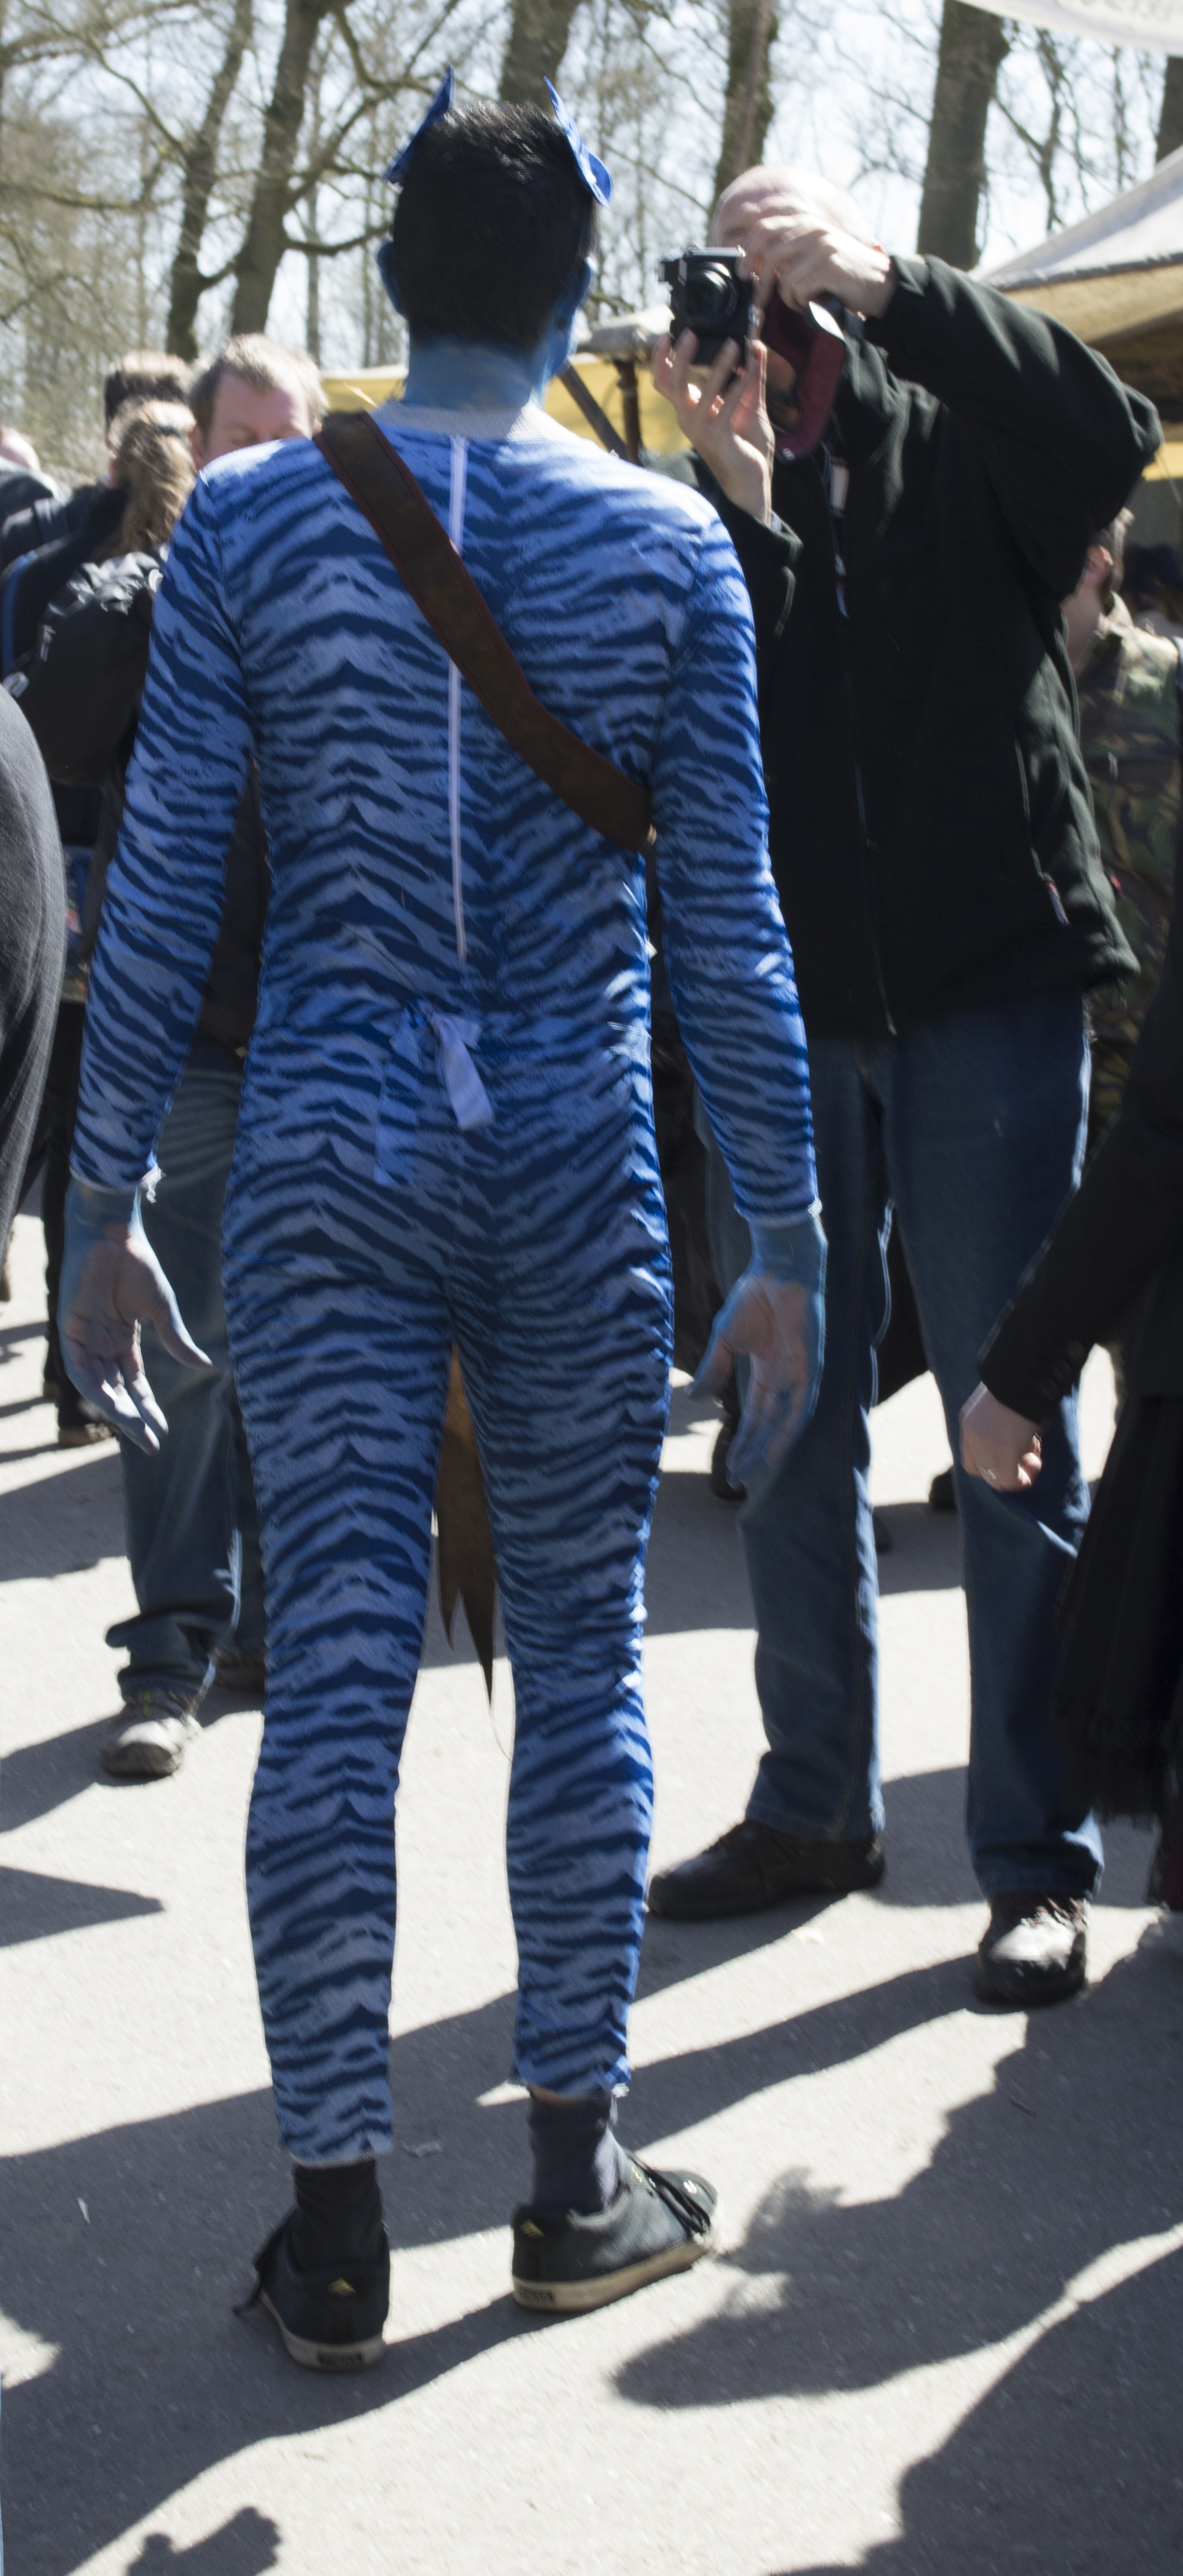
outdoor, people, photography, crowd, photo, nikon, clothing, holland, festival, nederland, netherlands, 2013, fun, dutch, outdoorphotography, picture, photograph, fotos, foto, fotografie, fantasy, elf, event, costume, fair, paulvandevelde, pdvandevelde, padagudaloma, dordrecht, nederlandinfotos, evenementenfotografie, pvdvfotografie, pdvandeveldedordrecht, nederlandsefotografie, dutchphotogaraphy, totallydutch, fotografienederland, hollandsefotografie, fotografieholland, haarzuilens, dehaar, elfia, kasteeldehaar, elffantasyfair, elfiahaarzuilens, fantasyevent, elfia2013, wwwelfiacom, dwarveshobbits